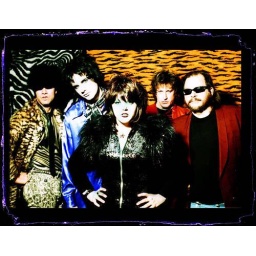
"Tellers" with Derek in the blue shirt